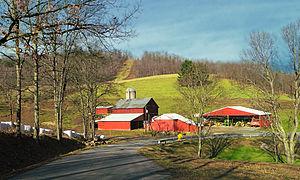
Boggs Township est un township, situé au centre du comté de Centre, aux États-Unis. En 2010, il comptait une population de 2 985 habitants.